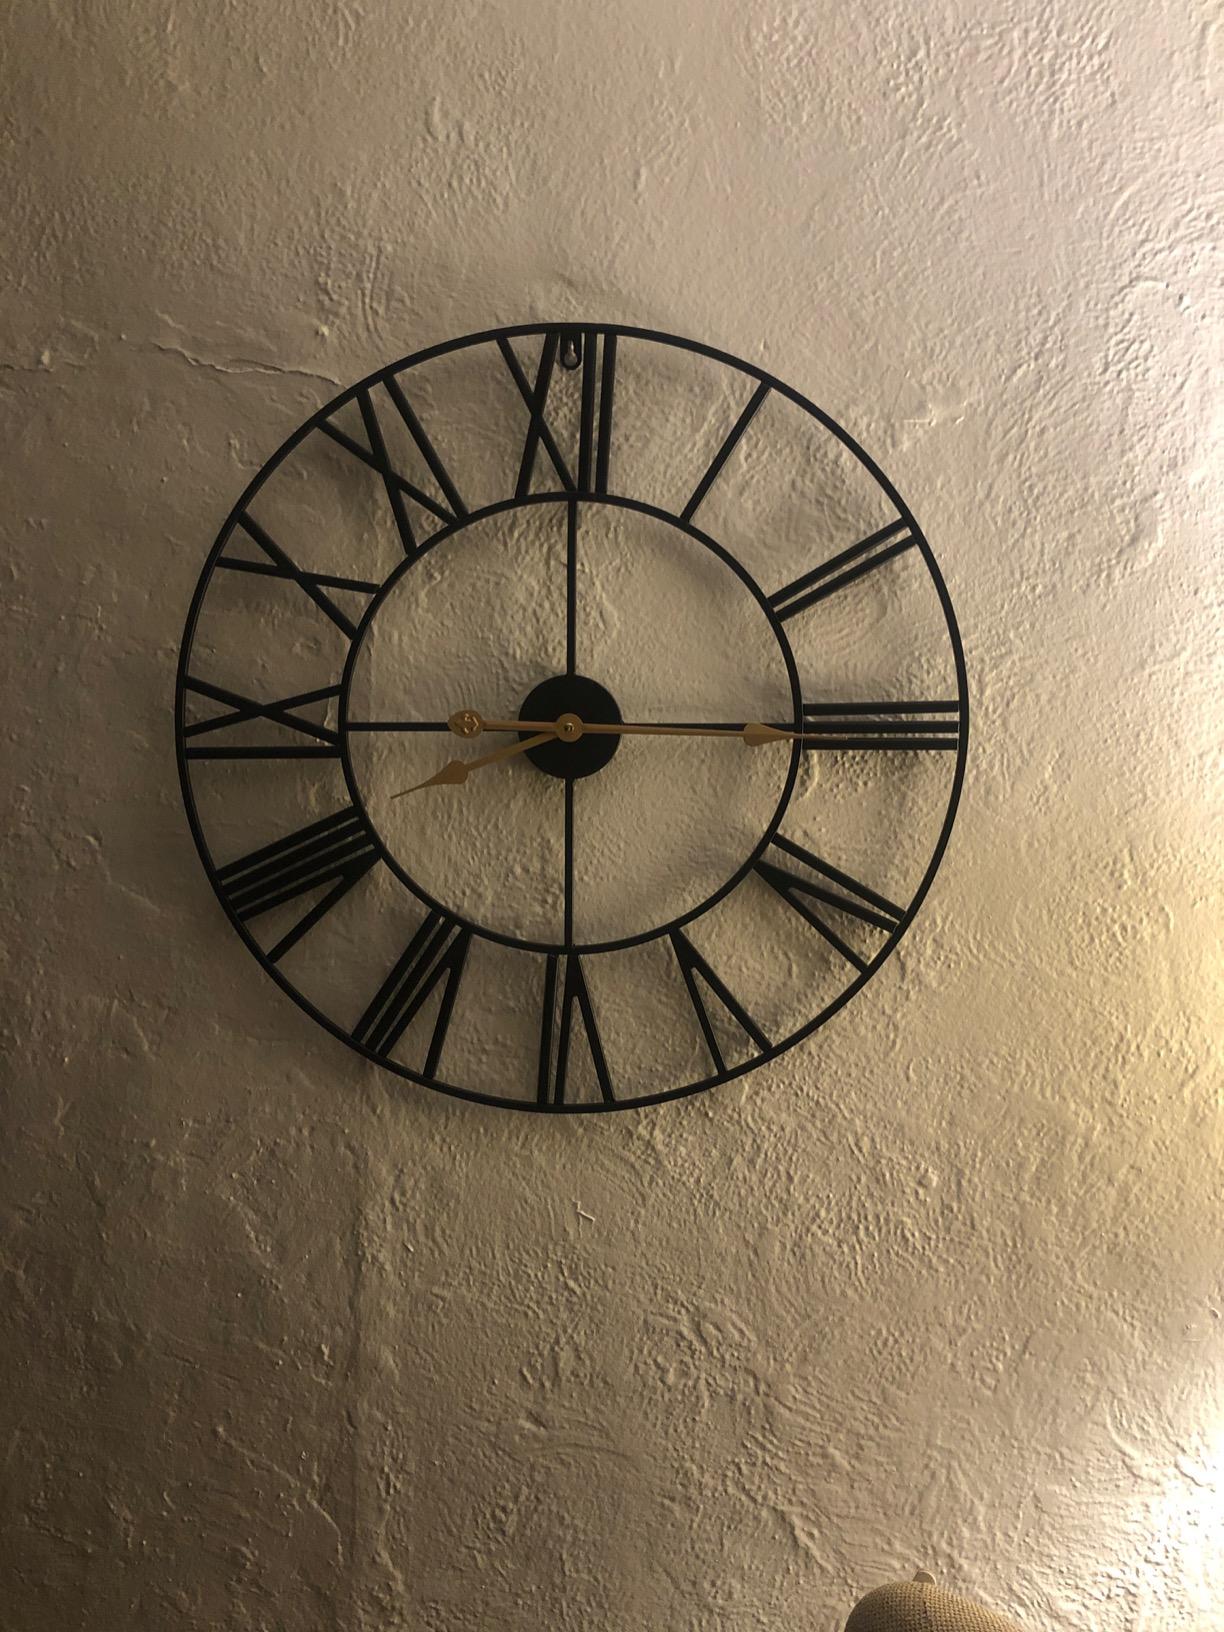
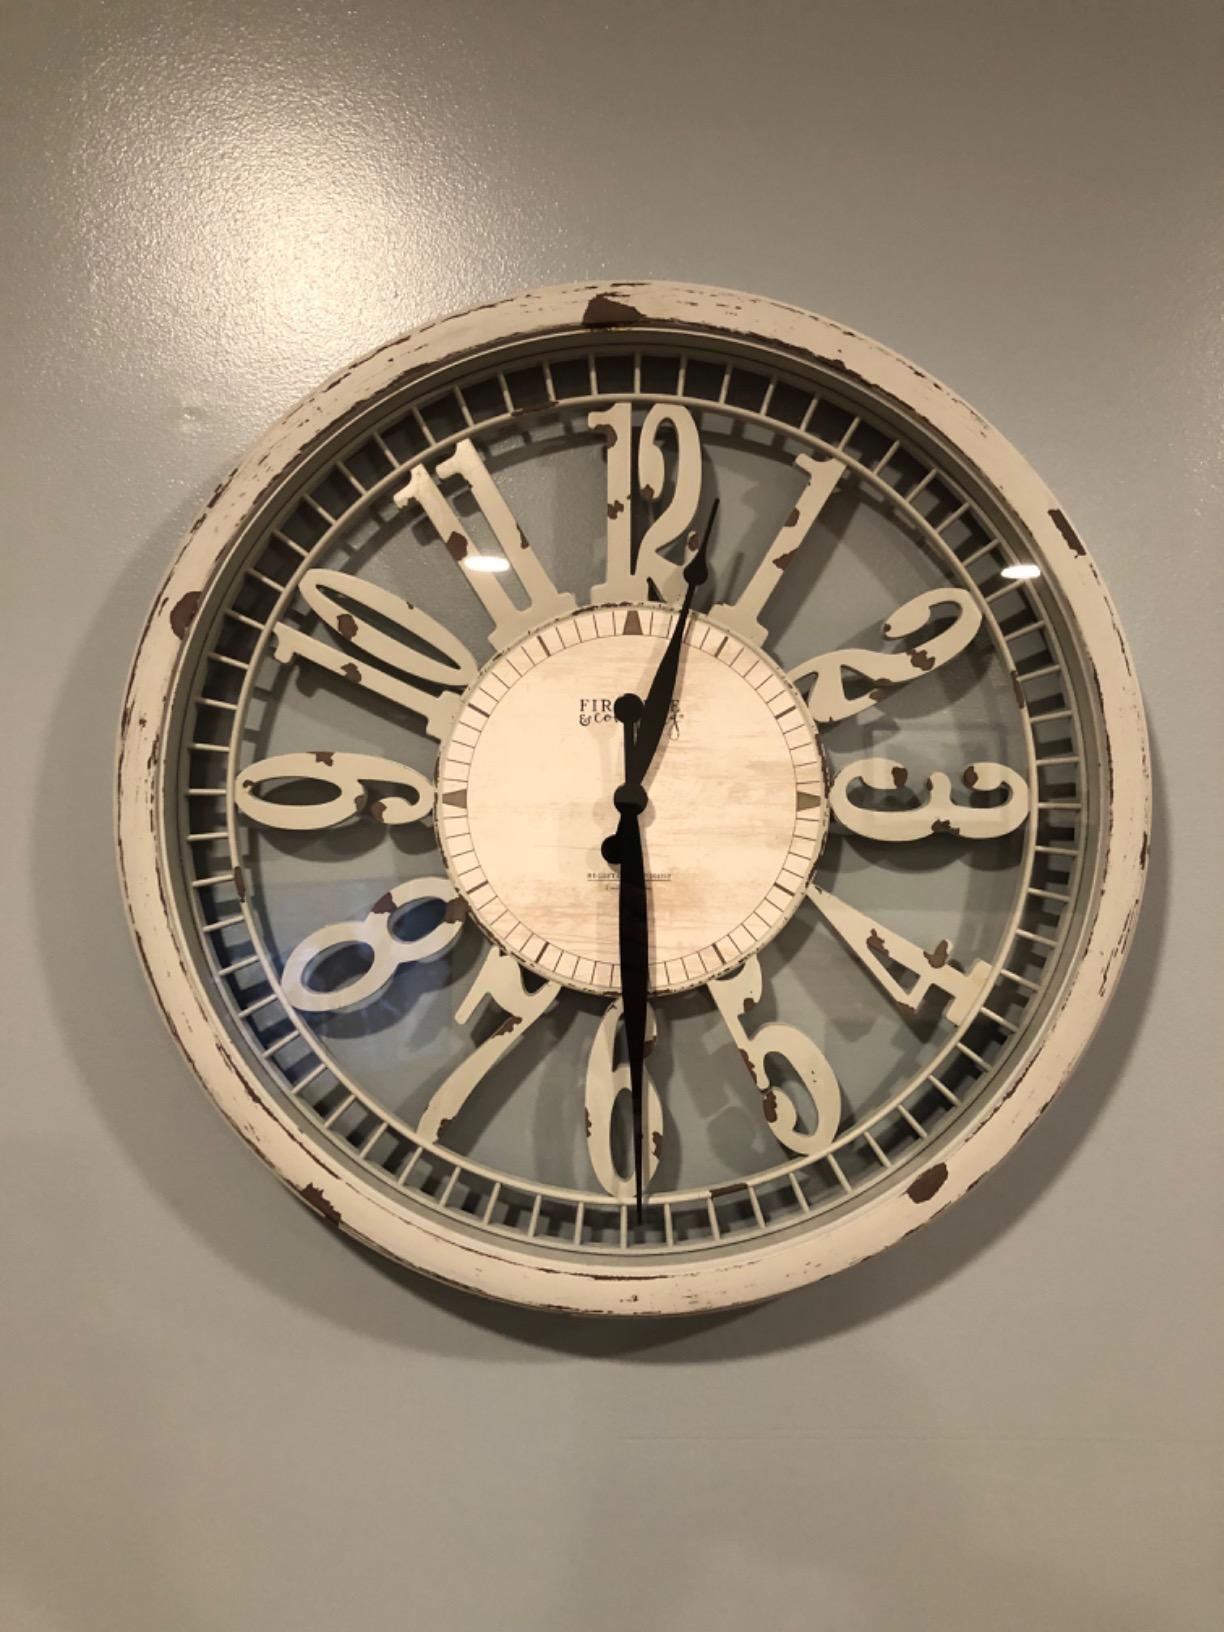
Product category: clock
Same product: no